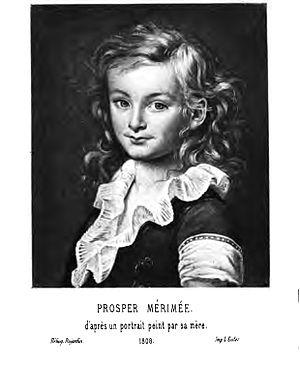
Mérimée,_à_5_ans, peint par sa mère
Prosper Mérimée, né le 28 septembre 1803 à Paris et mort le 23 septembre 1870 à Cannes, est un écrivain, historien et archéologue français.